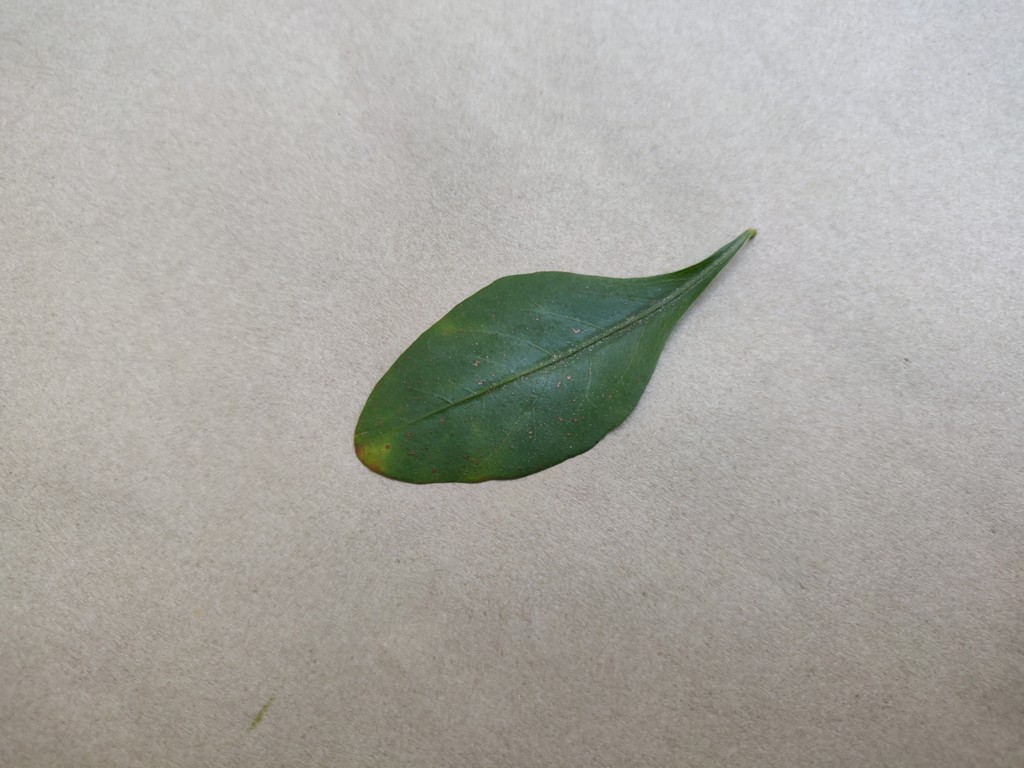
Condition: Unhealthy
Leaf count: single
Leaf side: front